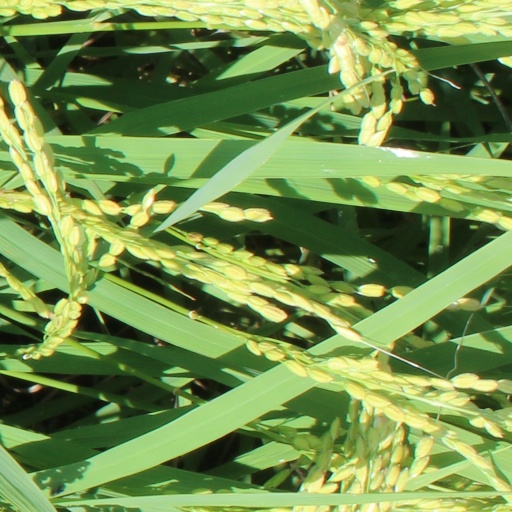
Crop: rice